Wem railway station

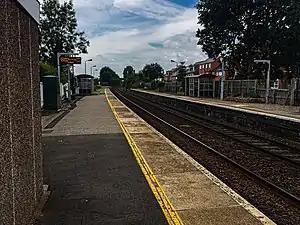
The station looking towards Shrewsbury

Wem railway station serves the town of Wem in Shropshire, England. The station is 10¾ miles (17 km) north of Shrewsbury on the Welsh Marches Line to Crewe.